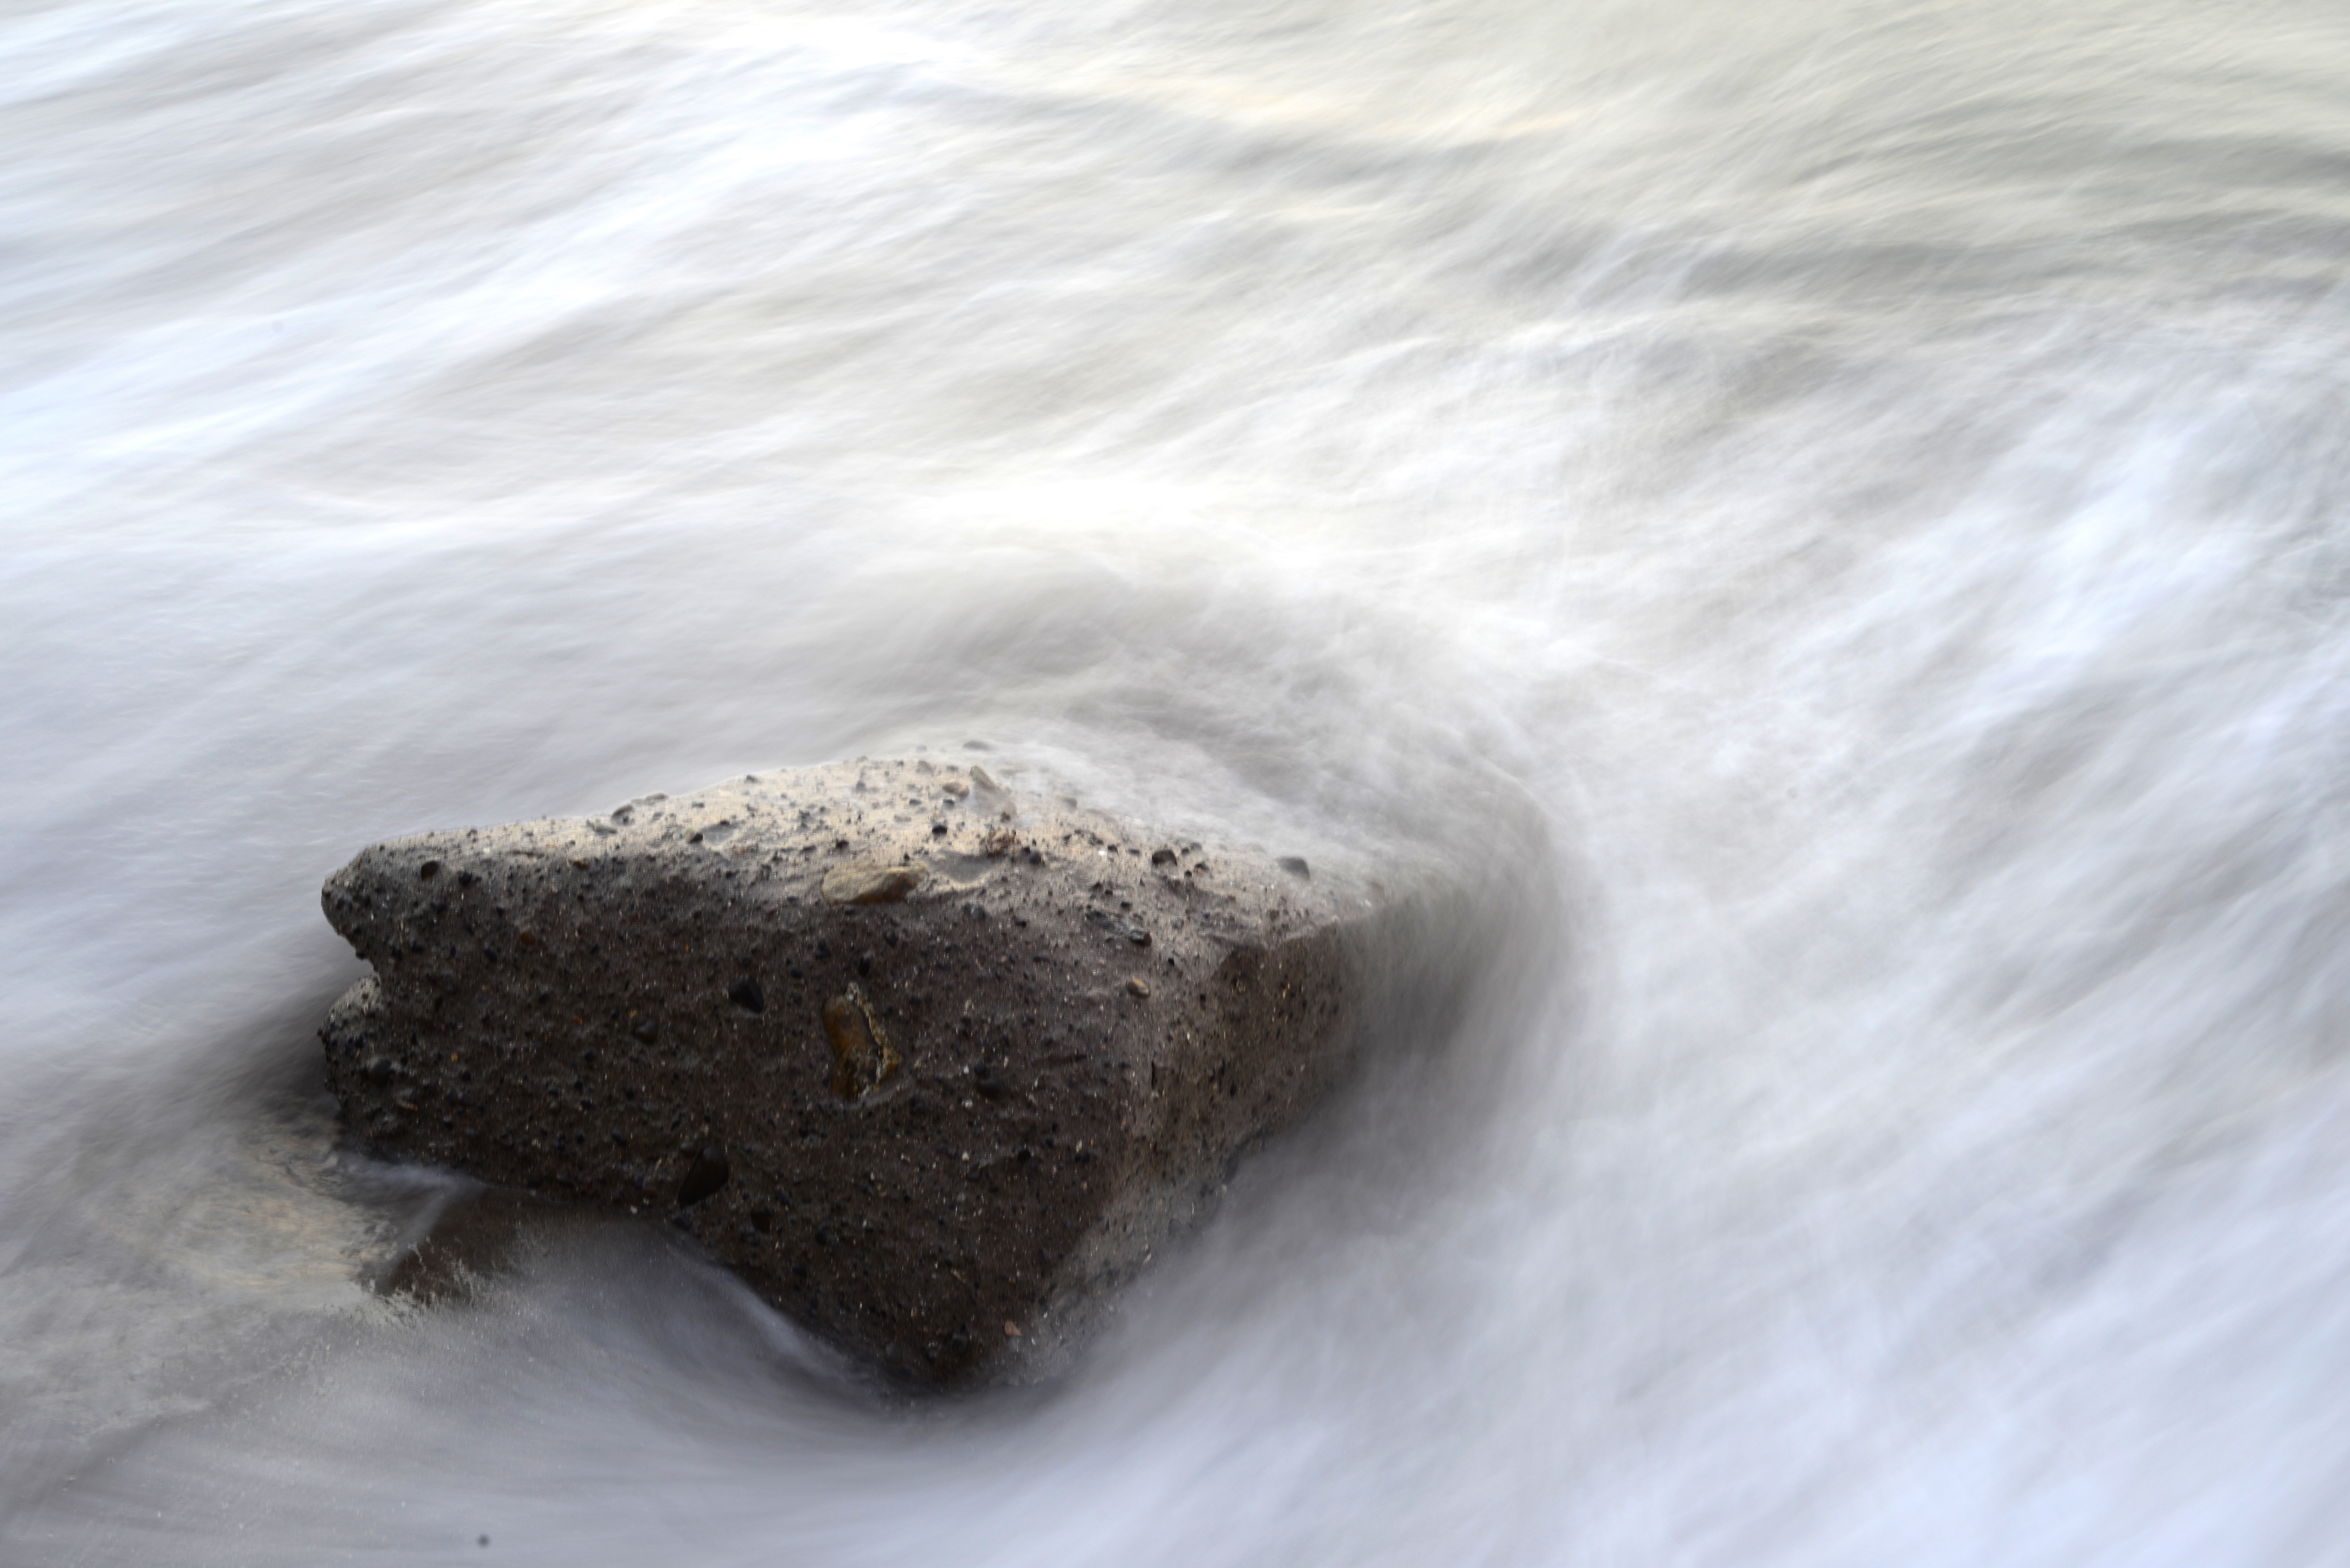
sea, water, nature, sand, rock, snow, winter, wave, river, stone, ice, weather, material, close up, freezing, wind wave